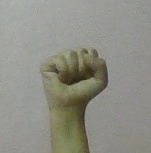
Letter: saad